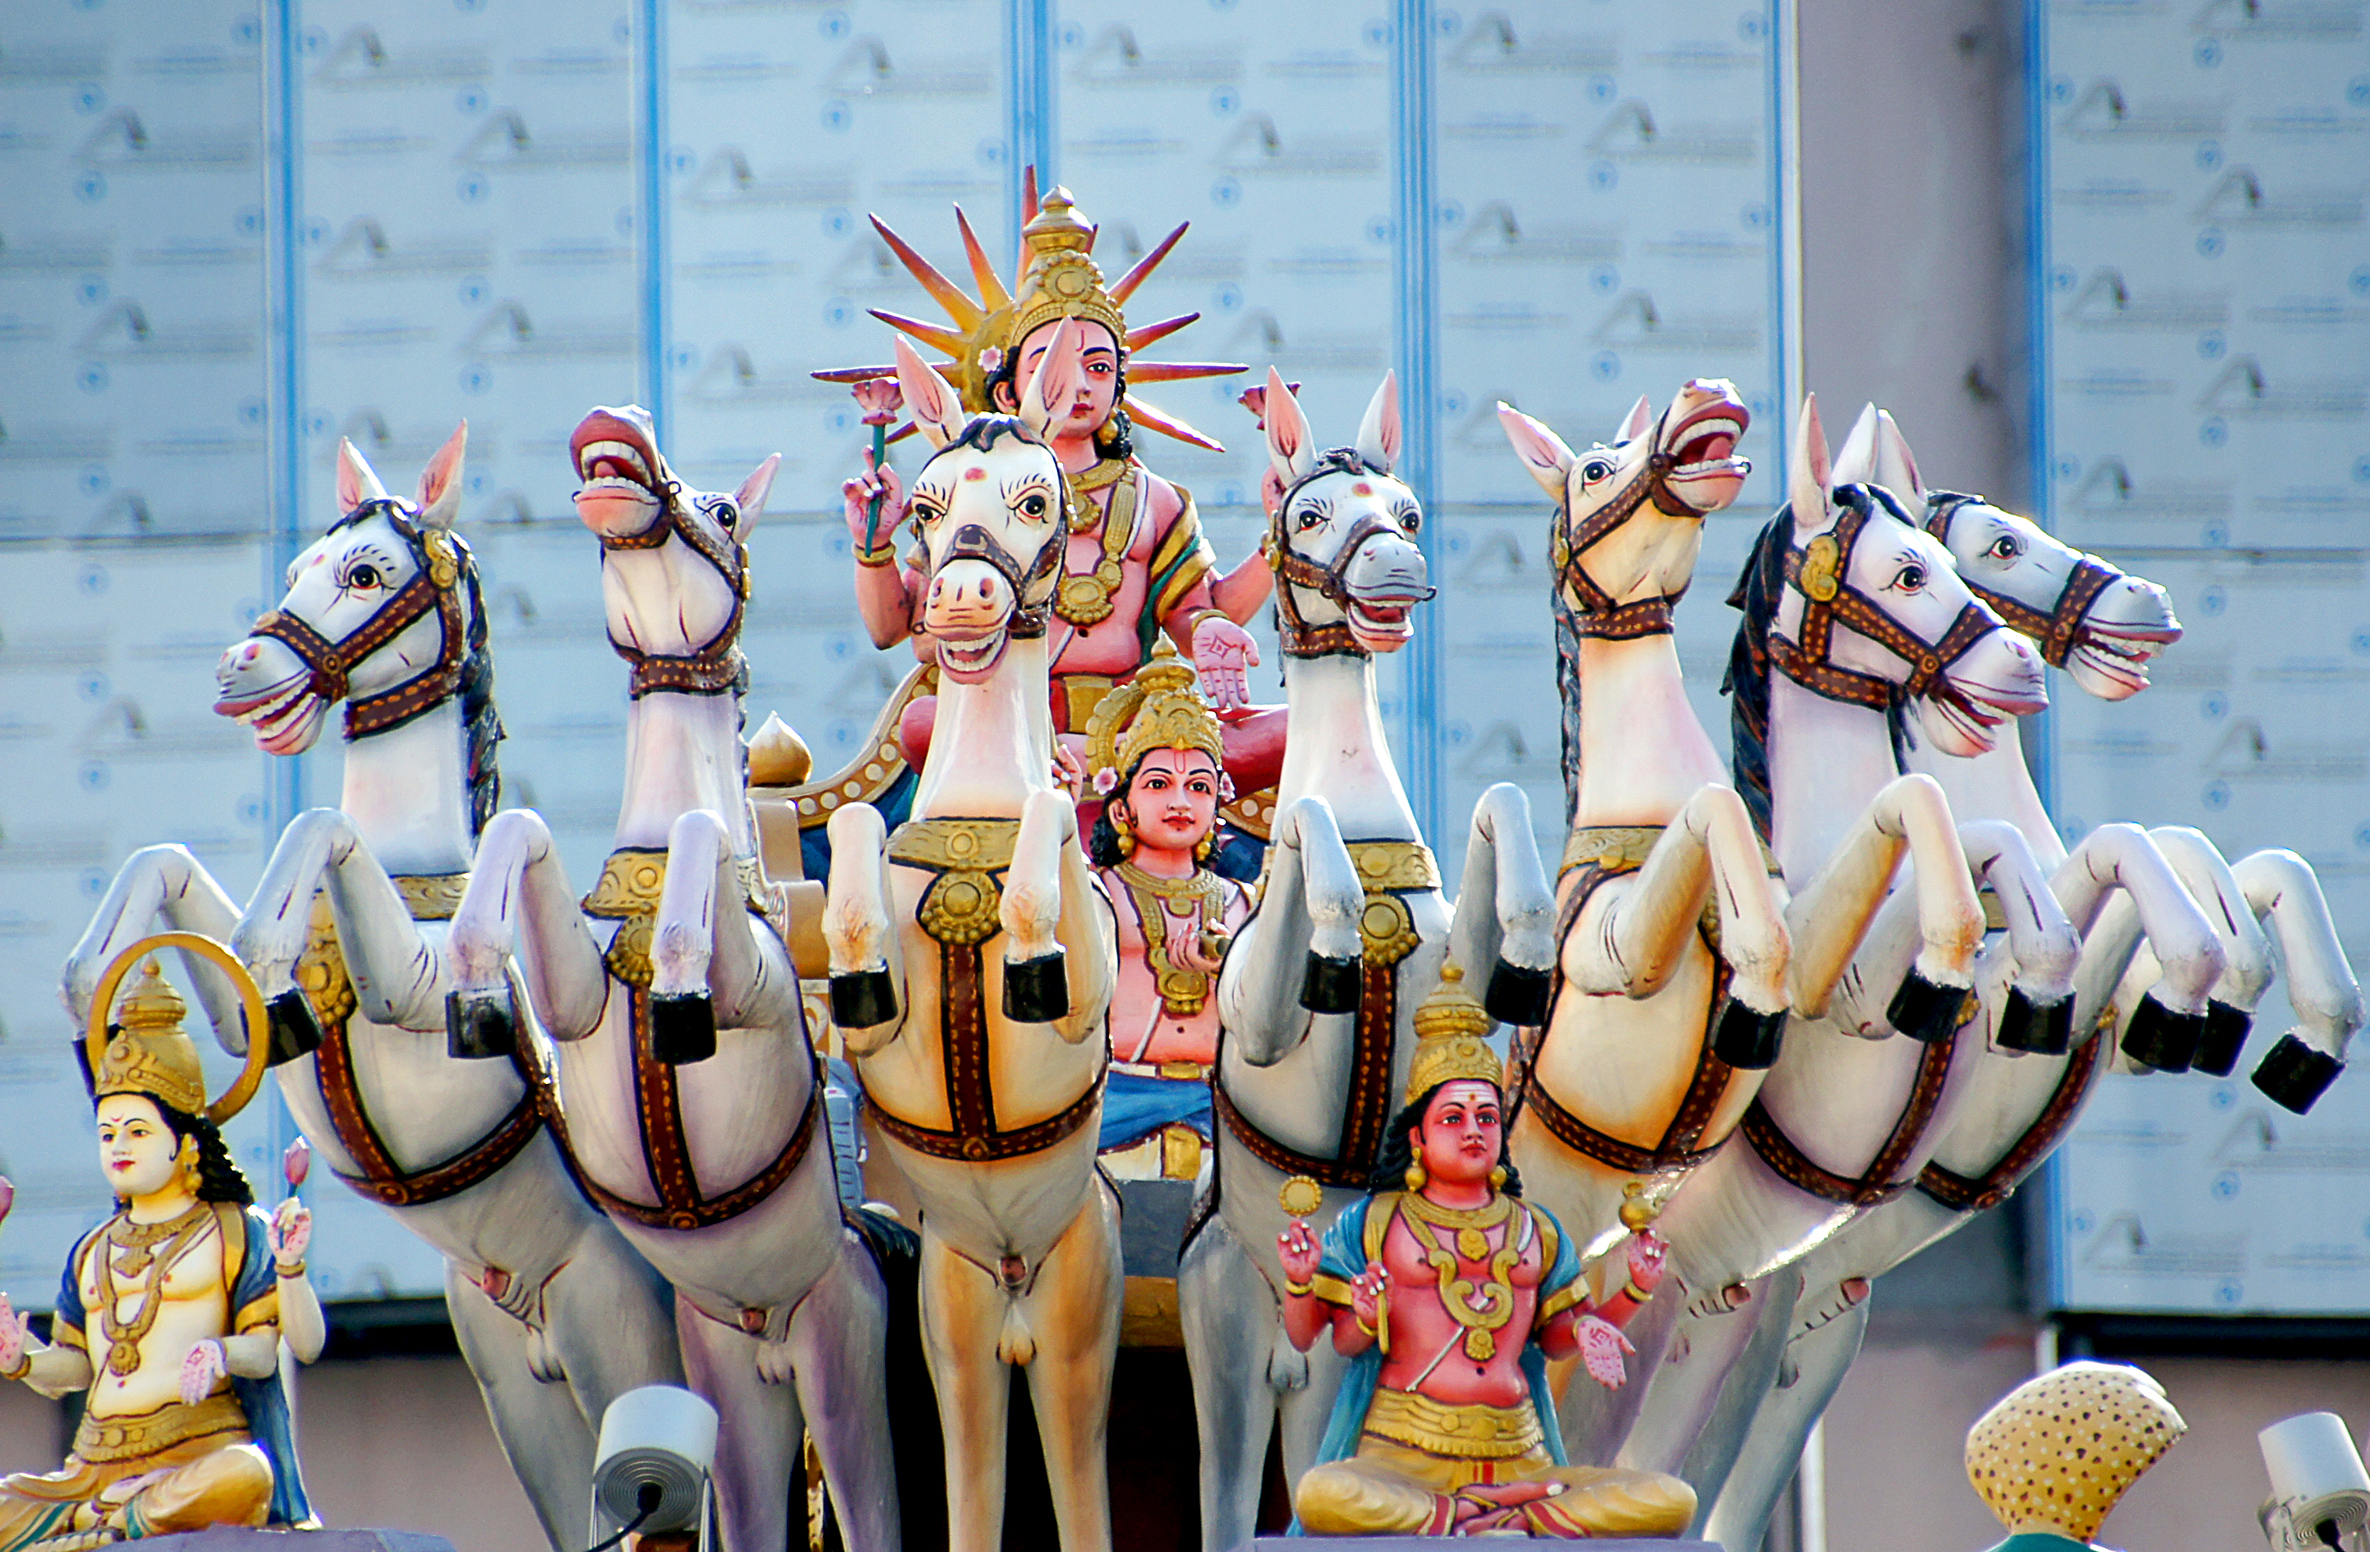
statue, amusement park, park, horses, art, hindu, johor, sungodsurya, horsesprancing, anime, amusement ride, nonbuilding structure